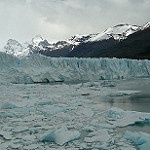
Label: glacier